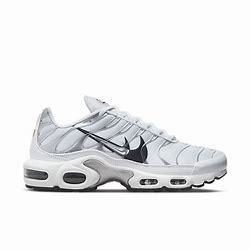
Brand: Nike
Model: Tuned 1 Essential